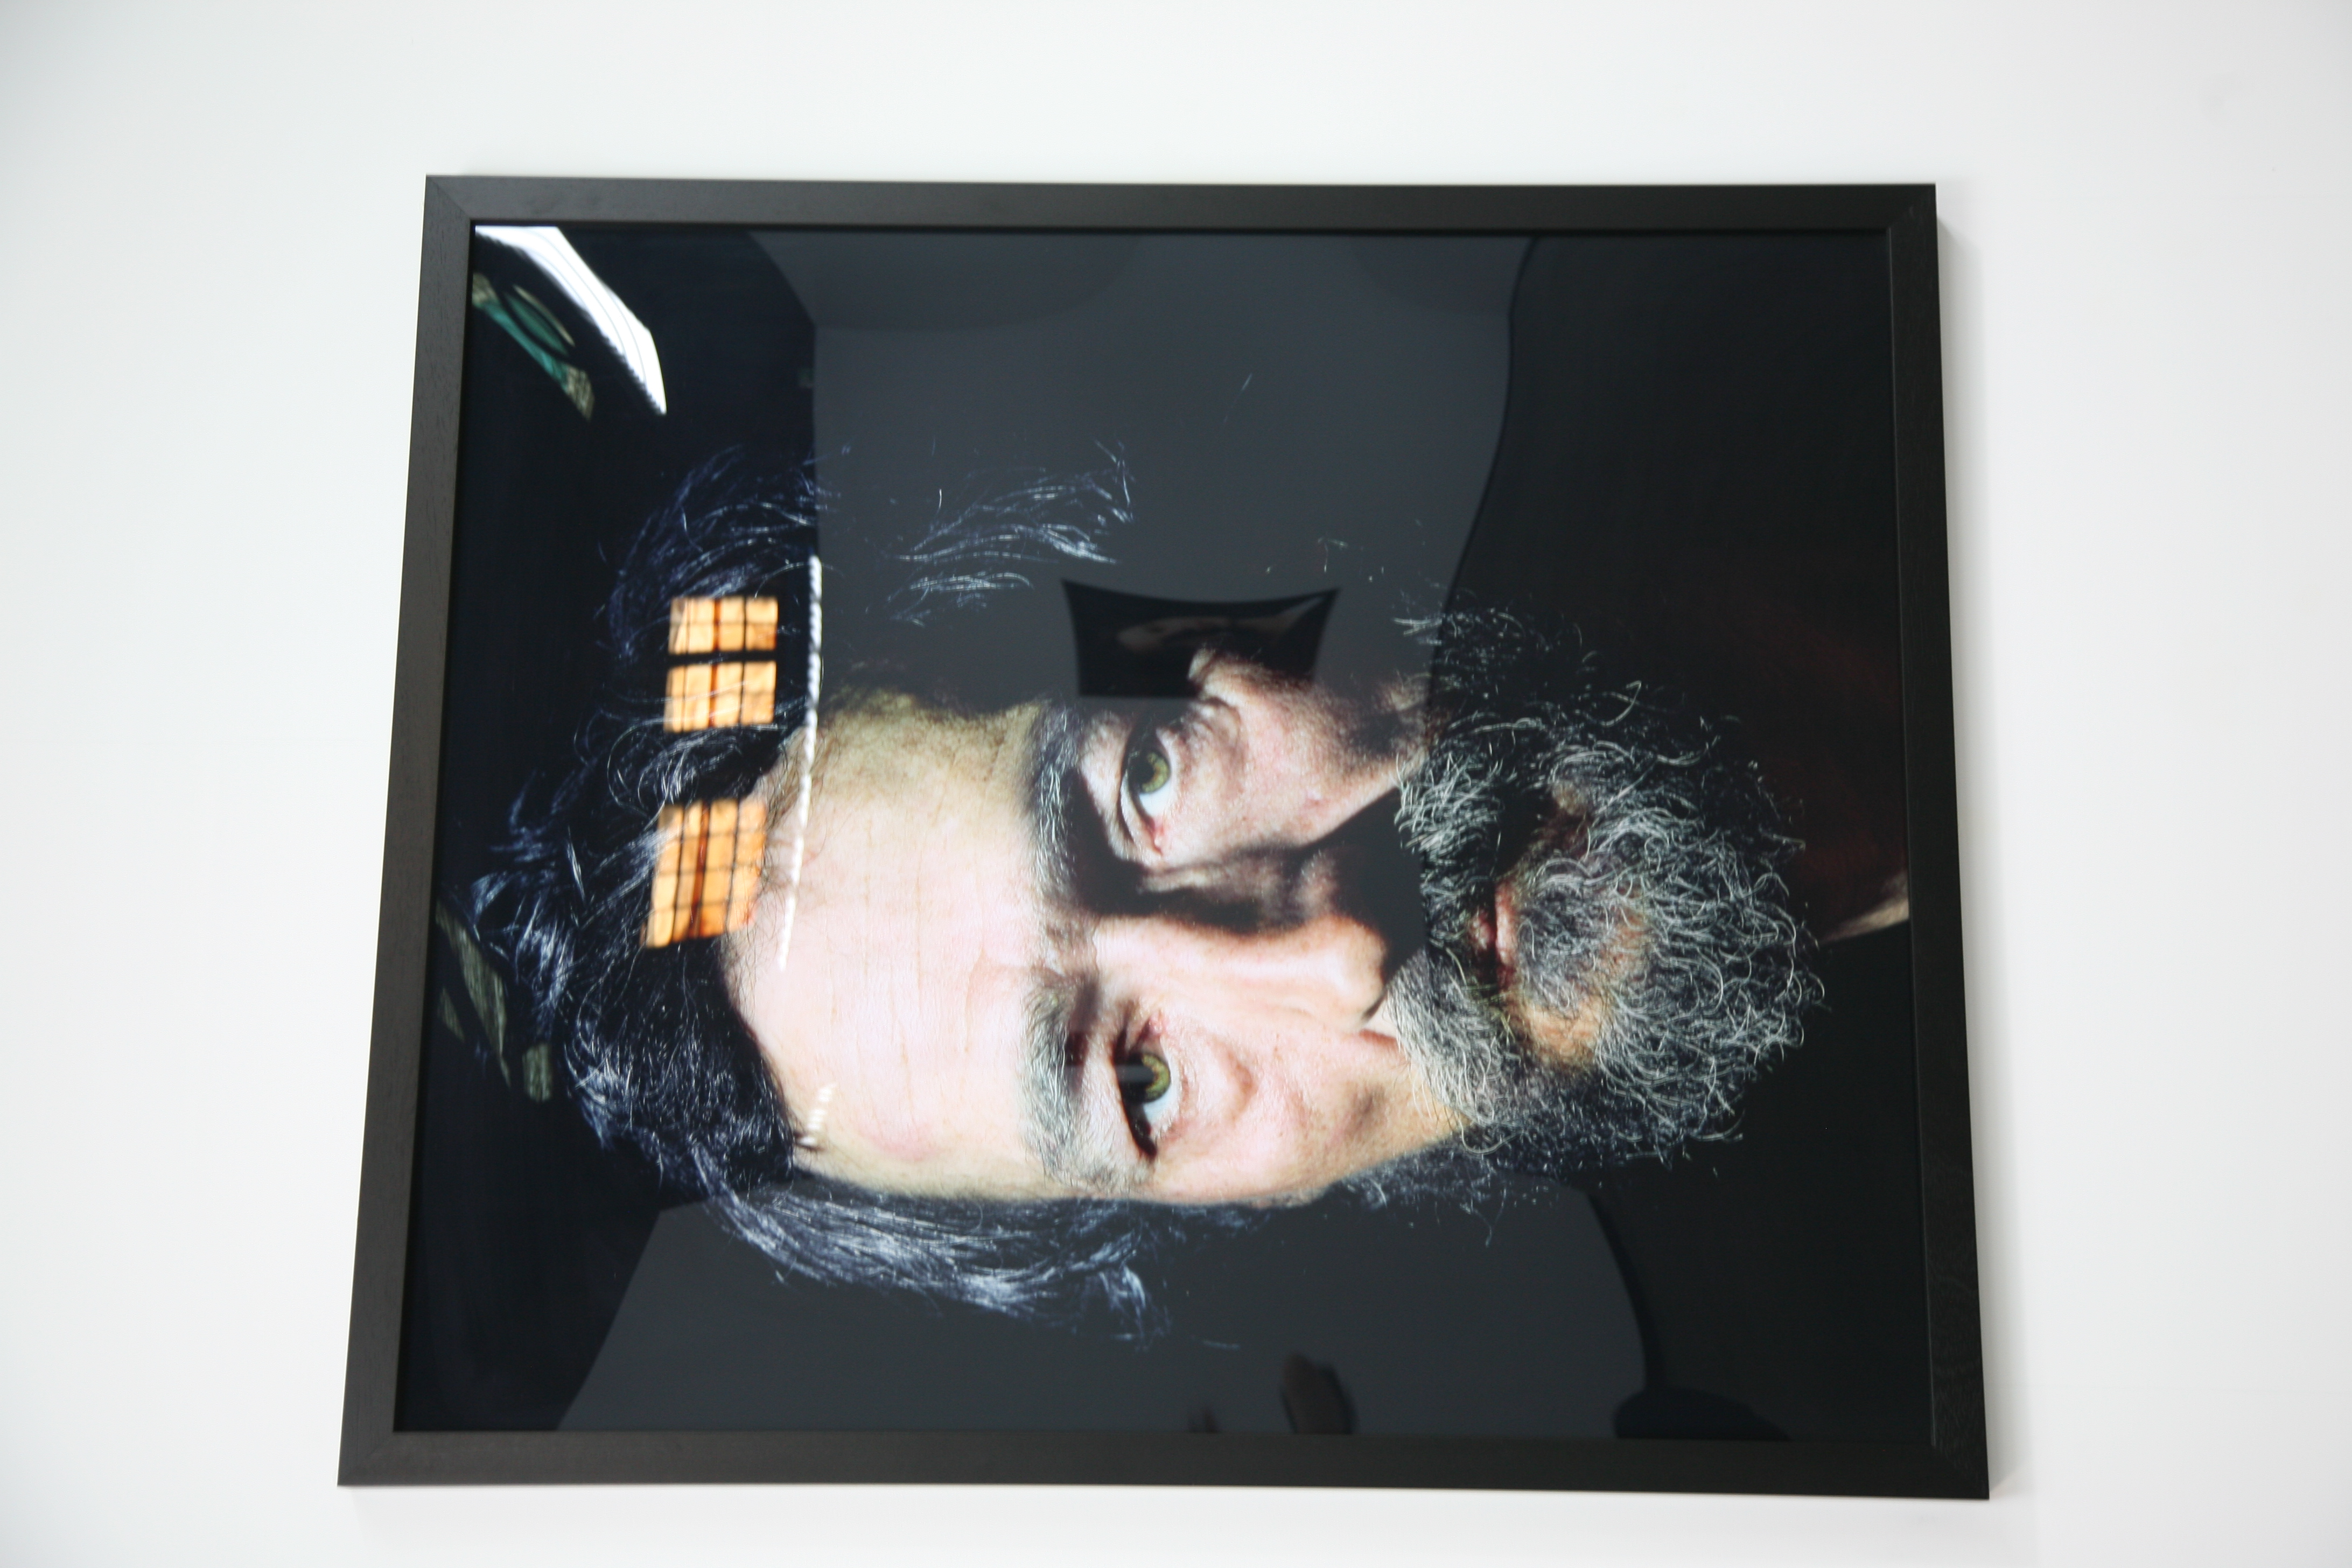
photo, france, portrait, black, painting, art, 2008, drawing, illustration, photograph, moustache, provence, poster, picture frame, arles, bouchesdurhone, modern art, album cover